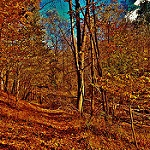
Label: forest